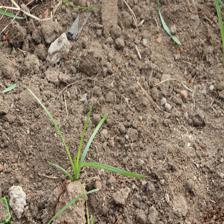
Label: Grass